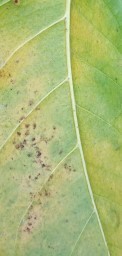
Label: Cerscospora